Stella octangula number

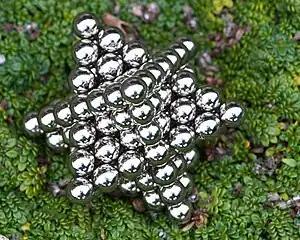
124 magnetic balls arranged into the shape of a stella octangula

In mathematics, a stella octangula number is a figurate number based on the stella octangula, of the form .